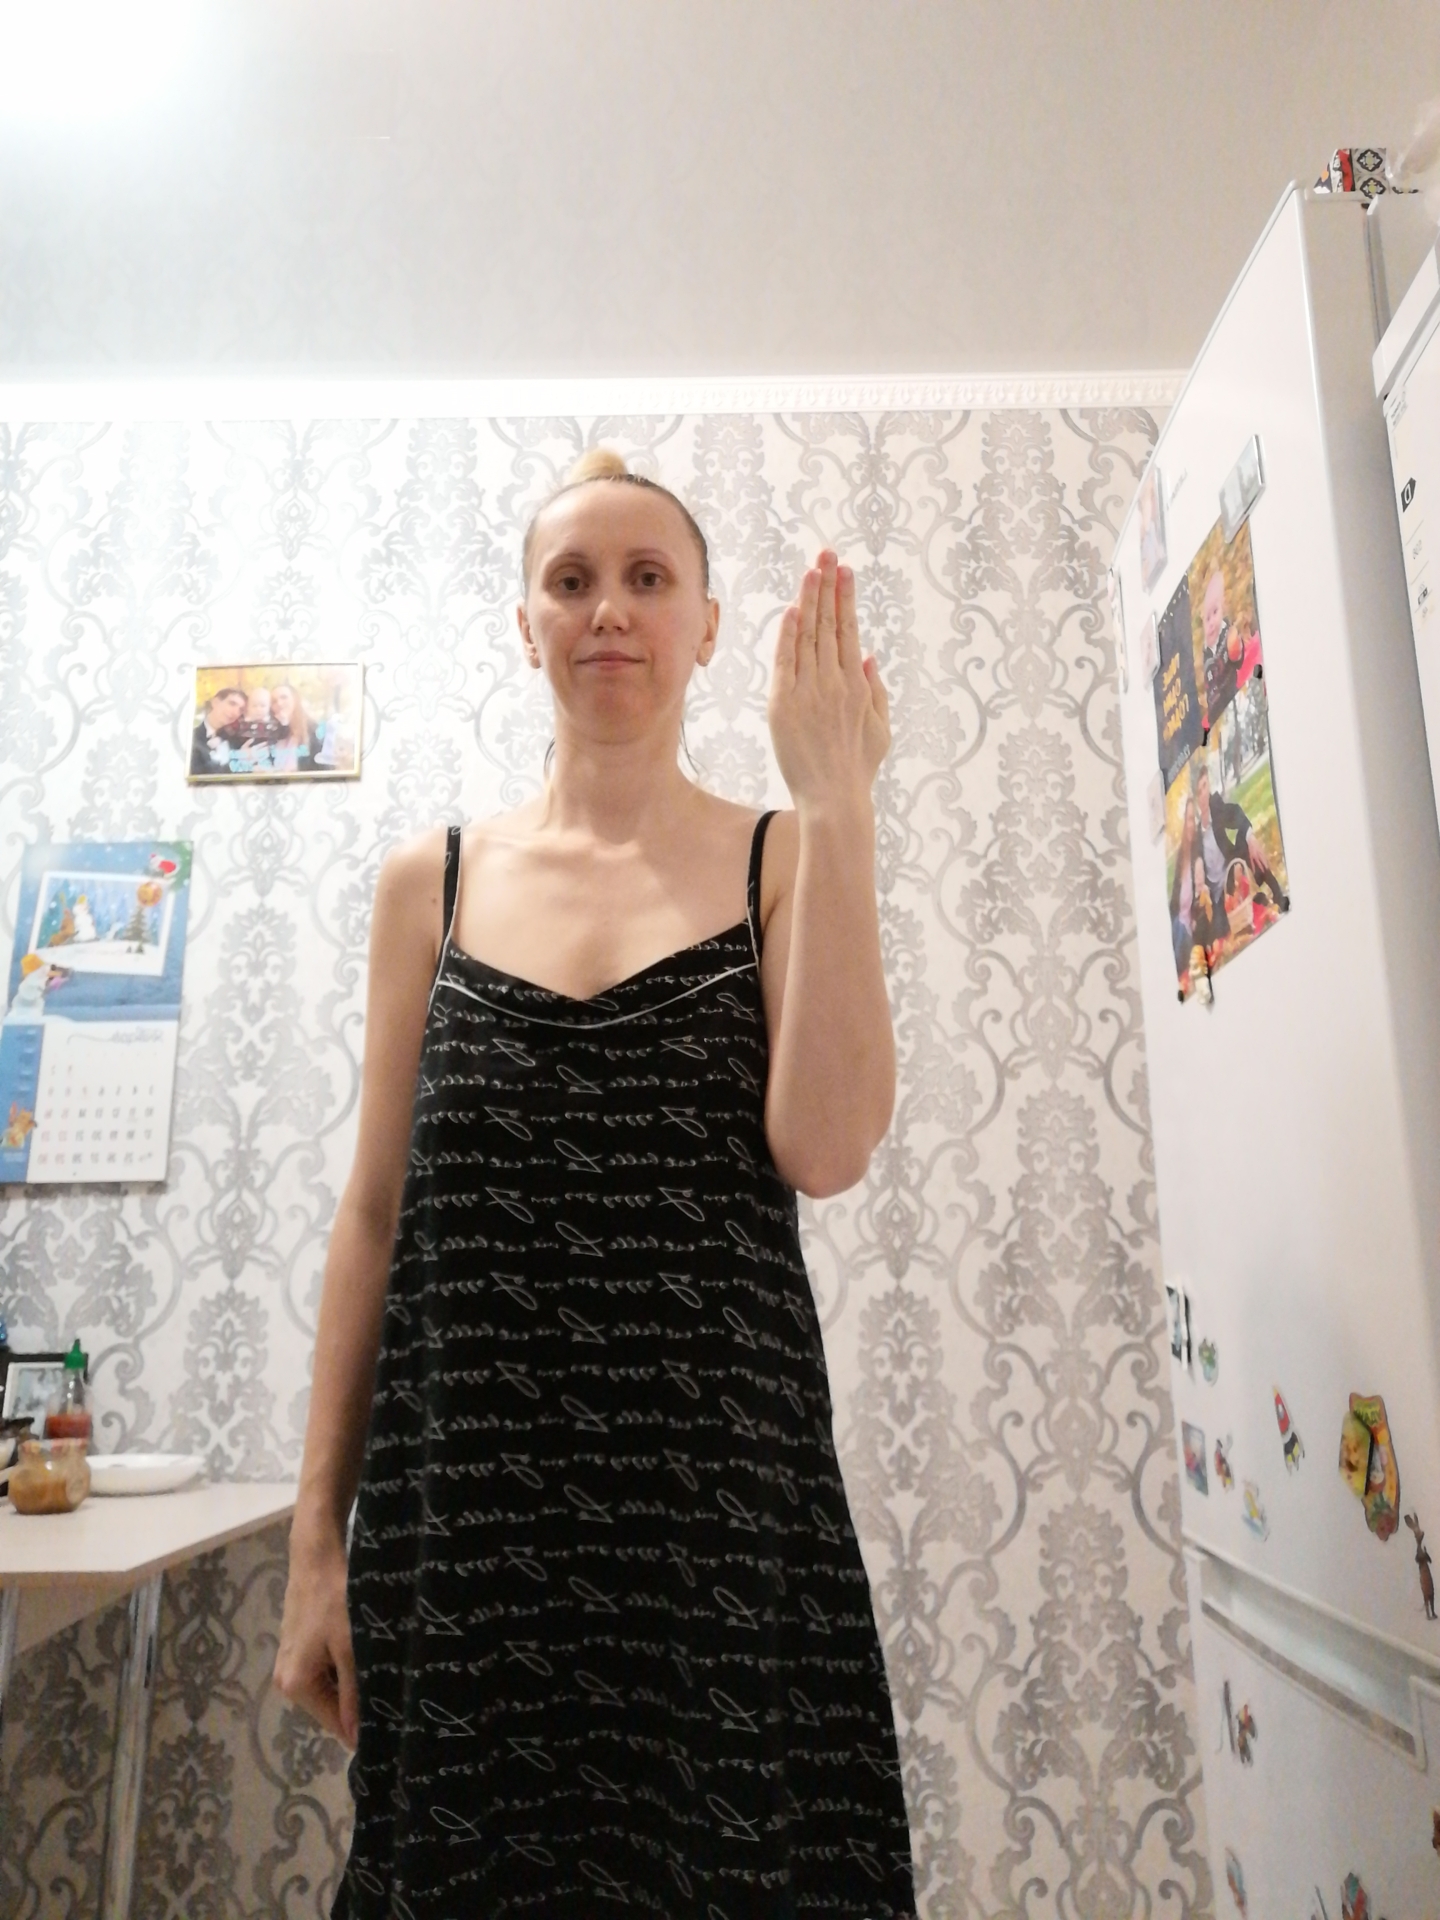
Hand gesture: stop_inverted